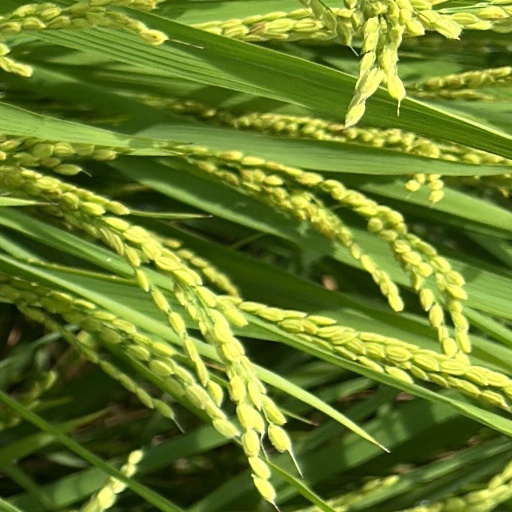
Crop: rice